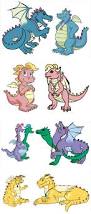
Portrait style: Cartoon Portrait